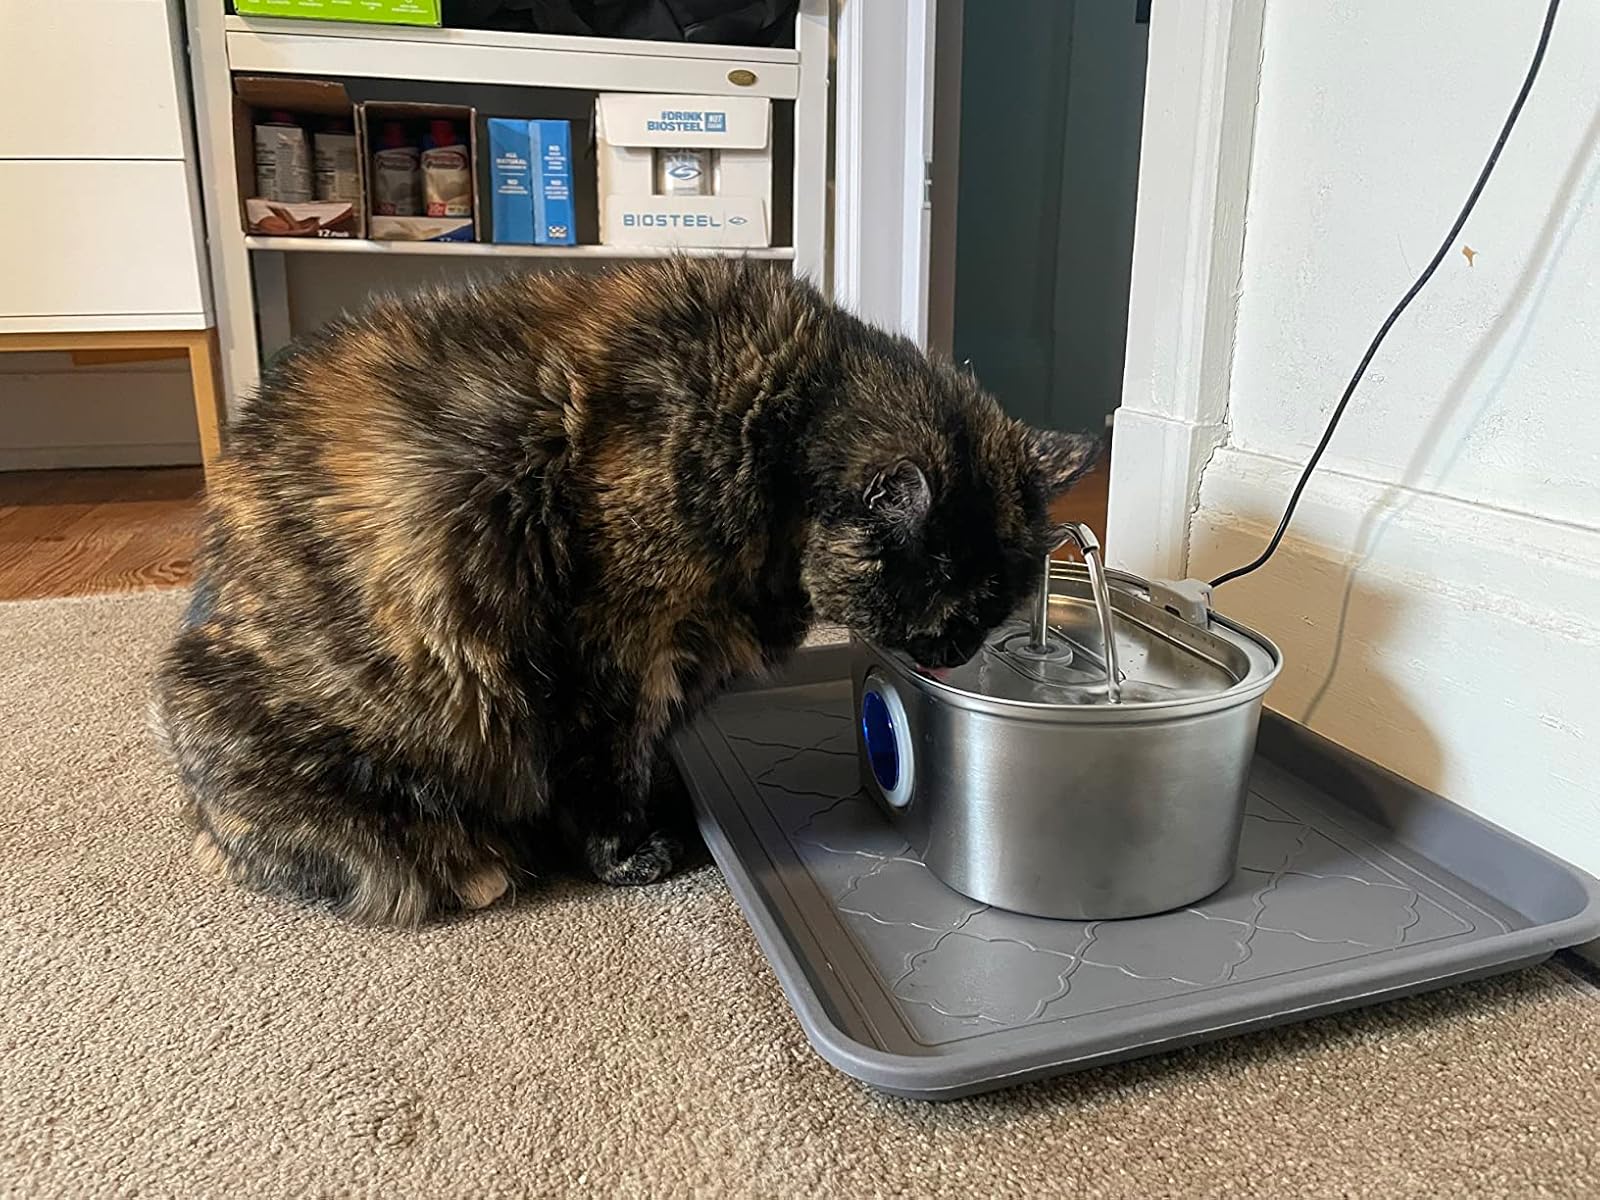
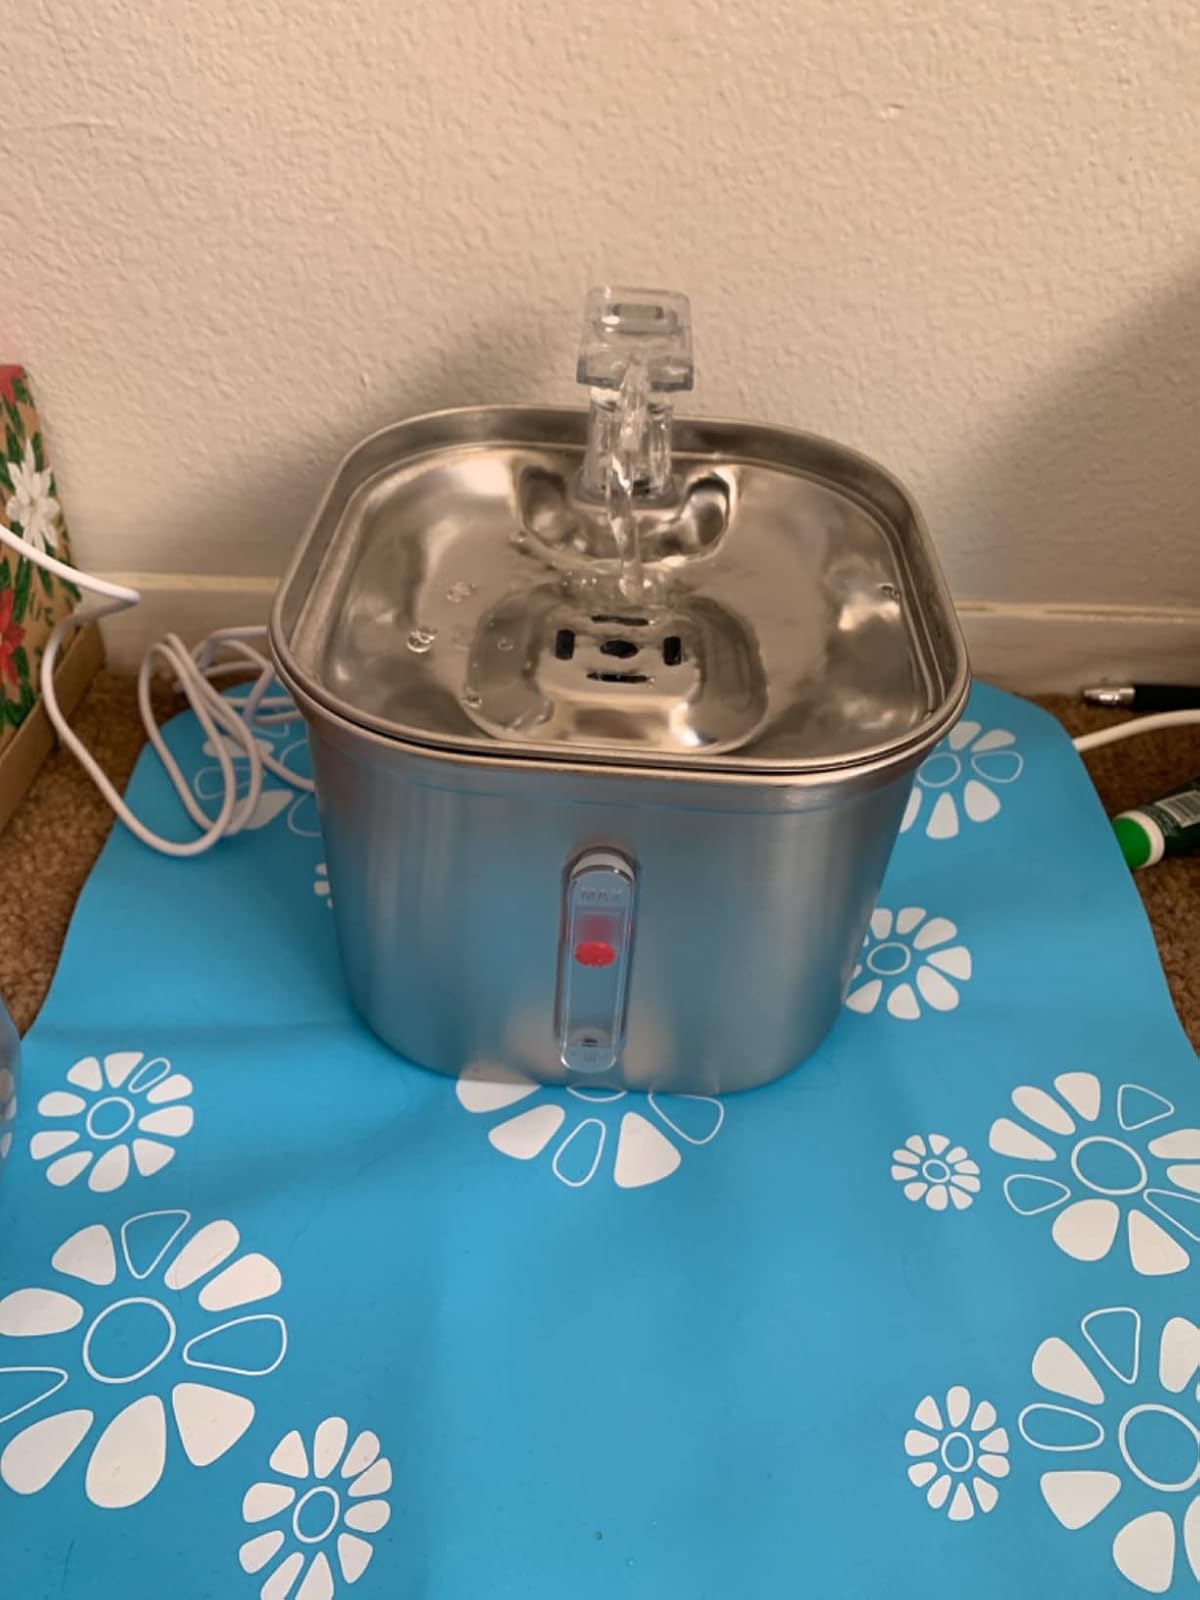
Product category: items_bowl
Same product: no